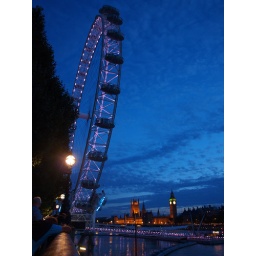
black and white in comment! sooc